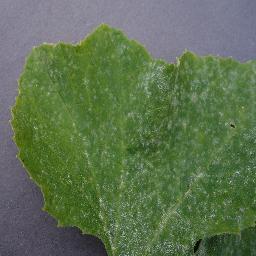
Label: Squash___Powdery_mildew